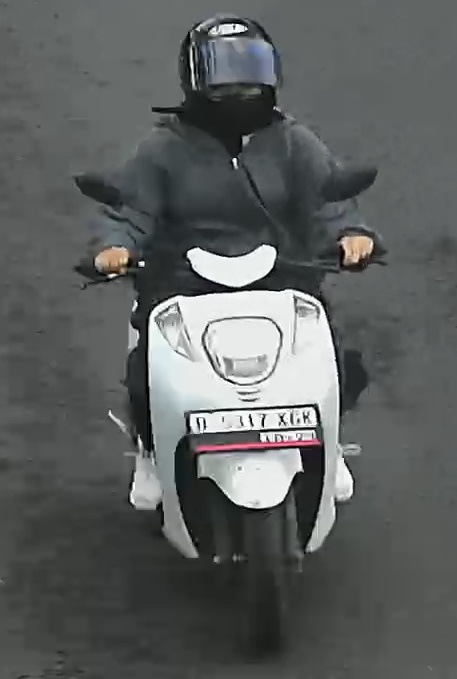
person-with-helmet: 1
person-without-helmet: 0